Ultrasonic (film)

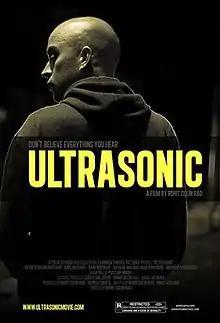
Film poster

Ultrasonic is a 2012 American film by Rohit Colin Rao. It was produced on a shoestring budget in Washington, DC and surrounding suburbs and premiered on March 3, 2012 at the DC Independent Film Festival. The film won the Best of Fest award at the DC Independent Film Festival and went on to receive a limited theatrical and on-demand distribution deal with Garden Thieves Pictures.